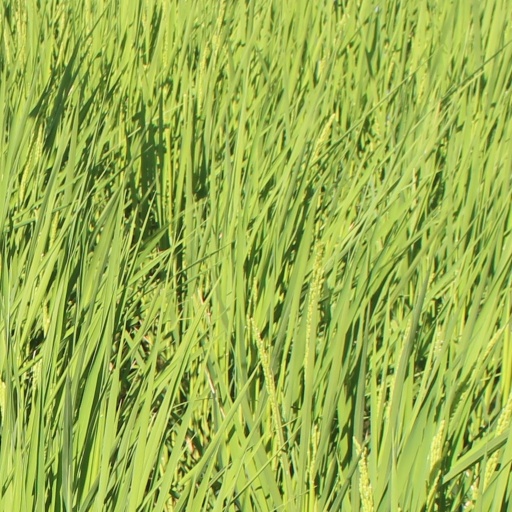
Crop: rice